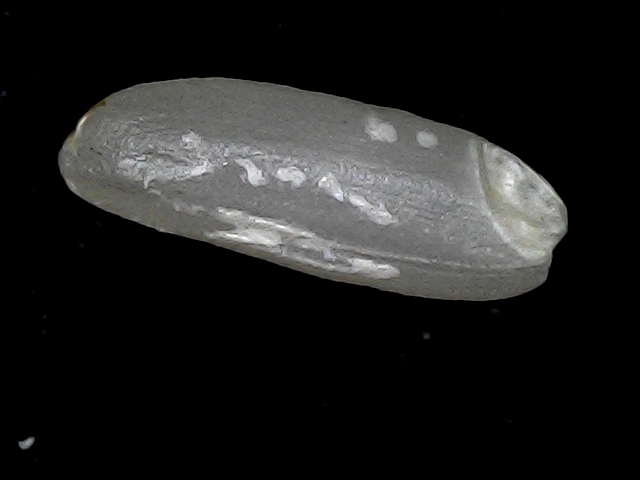
Rice variety: BD85